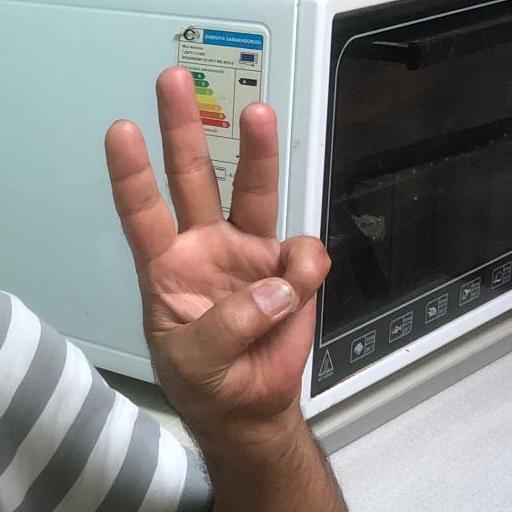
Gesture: three